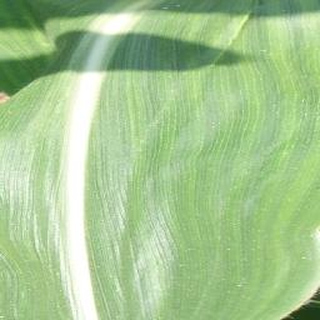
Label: healthy_corn